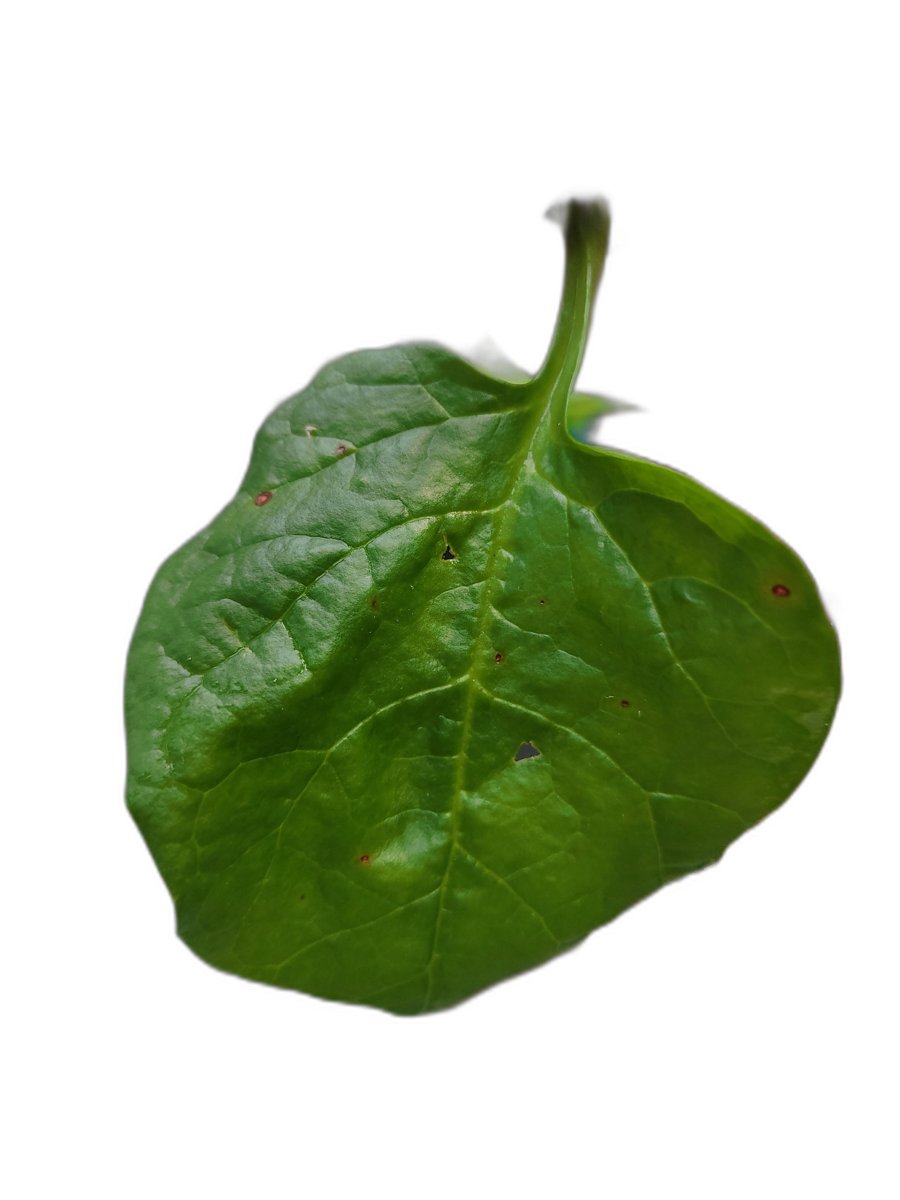
Label: Healthy-Leaf